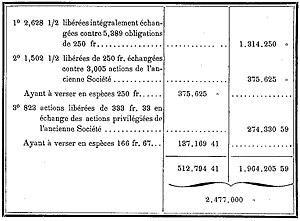
Compagnie des mines d'Auchy-au-Bois.
La Compagnie des mines d'Auchy-au-Bois est une compagnie minière qui a exploité la houille à Lières, Auchy-au-Bois et Ames à l'extrême ouest du bassin minier du Nord-Pas-de-Calais.